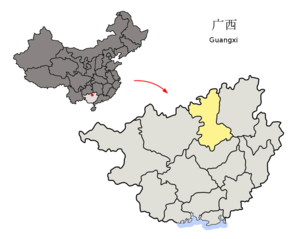
Liuzhou
rightLiuzhous beliggenhed i Guangxi
Liuzhou er en kinesisk by på præfekturniveau i den autonome region Guangxi i Kina ved floden Liǔ Jiāng. Den har et areal på 18.667,44 km² og en befolkning på 3.624.955 mennesker.